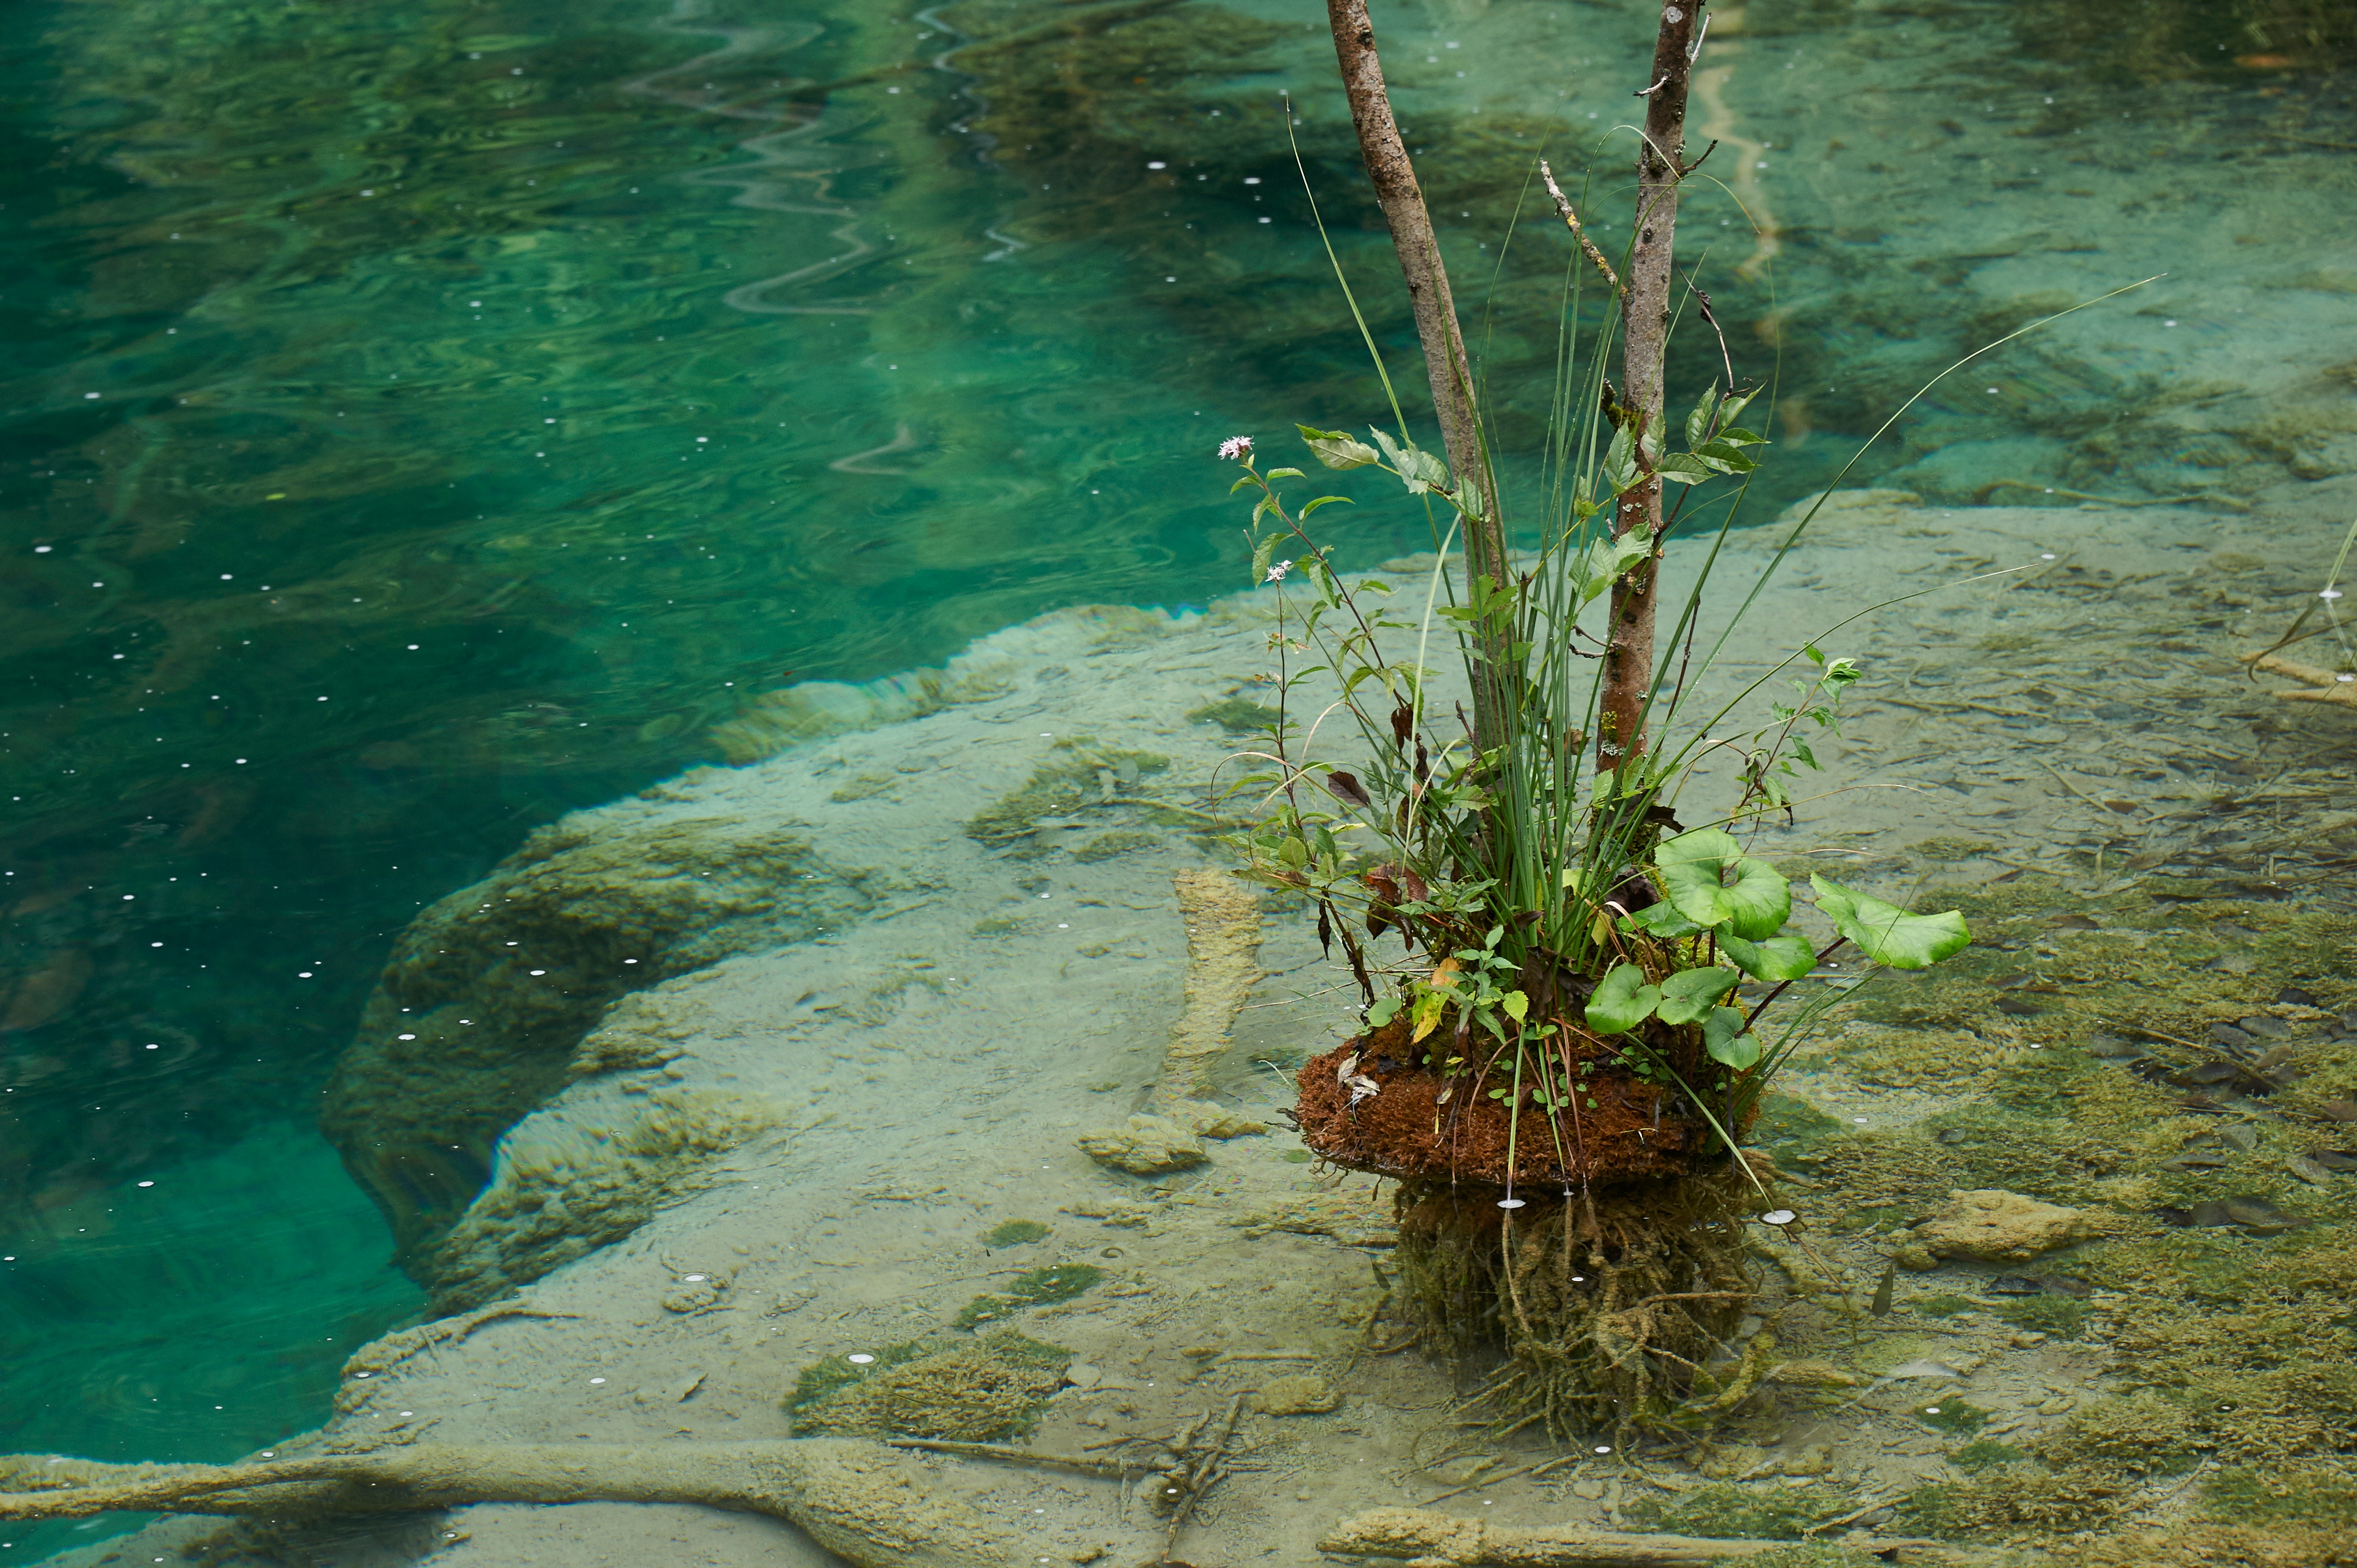
sea, water, underwater, biology, seaweed, coral, reef, algae, aquarium, tropics, marine biology